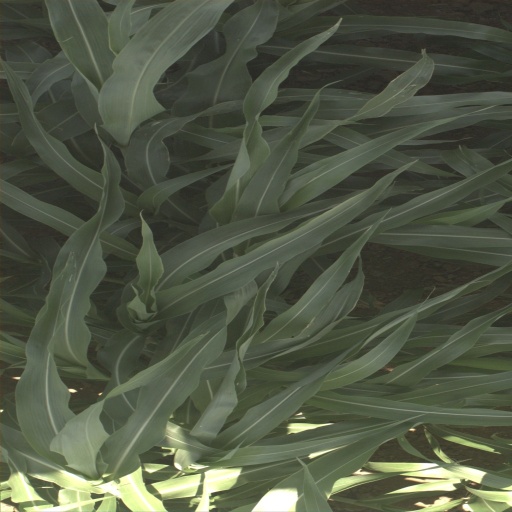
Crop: sorghum